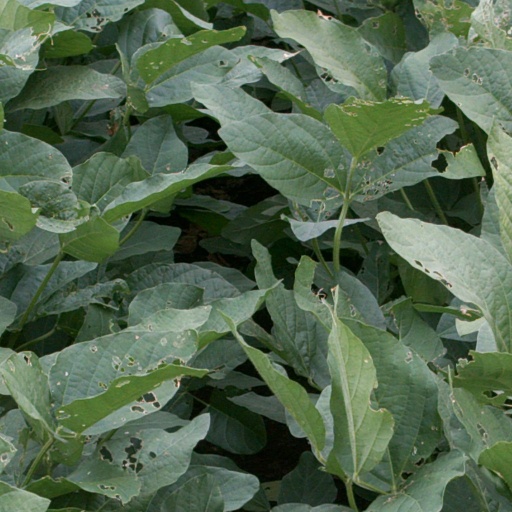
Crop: soybean